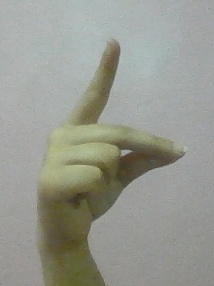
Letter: ta